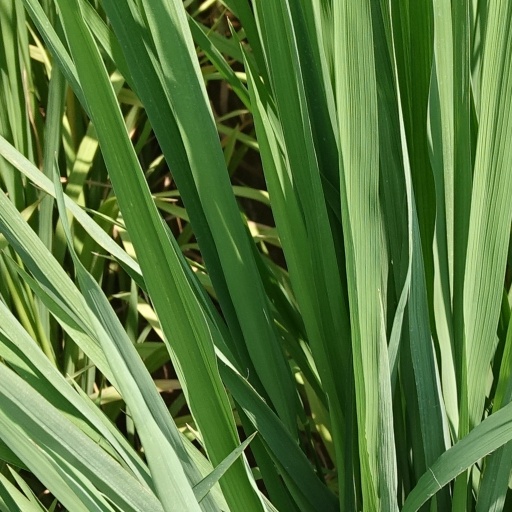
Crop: rice